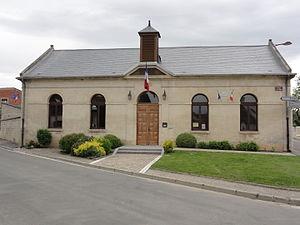
Coucy-lès-Eppes est une commune française du département de l'Aisne et de la région Hauts-de-France, petite bourgade située à une dizaine de kilomètres à l'est de Laon, essentiellement rurale, forte de plus de six cents âmes et relevant du canton de Guignicourt.